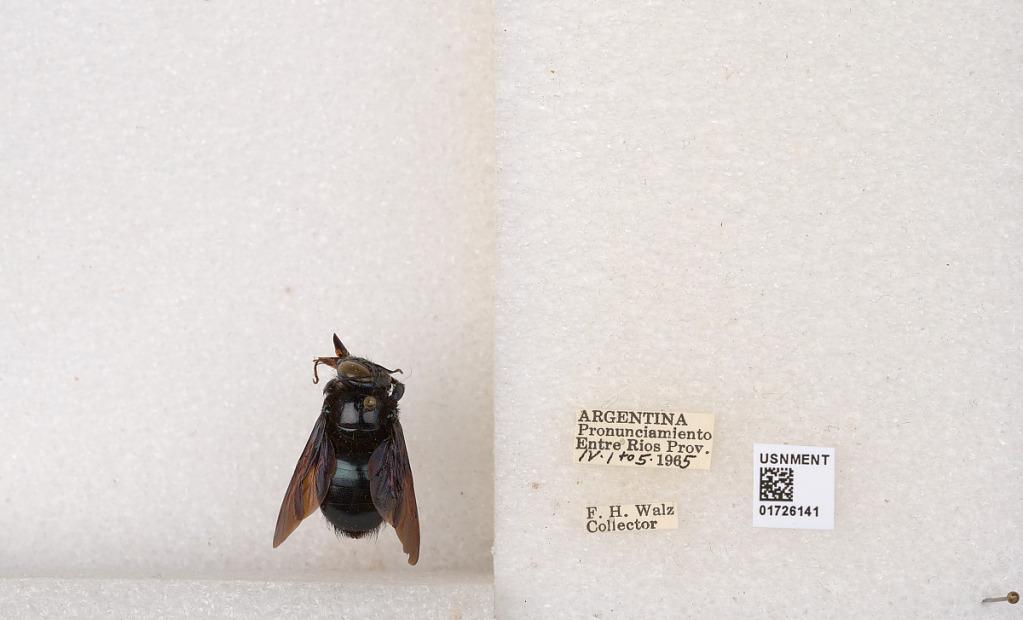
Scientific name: Xylocopa (Schonnherria) macrops Lepeletier
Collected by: F. Walz
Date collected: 1965-4-1
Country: Argentina
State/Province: Entre Rios
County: Uruguay
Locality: Pronunciamiento